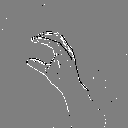
ASL letter: c